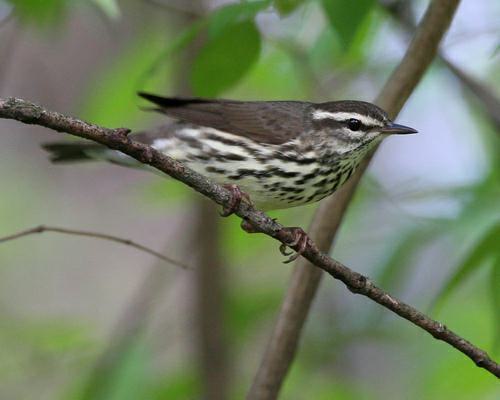
A photo of a louisiana waterthrush